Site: brandenburg
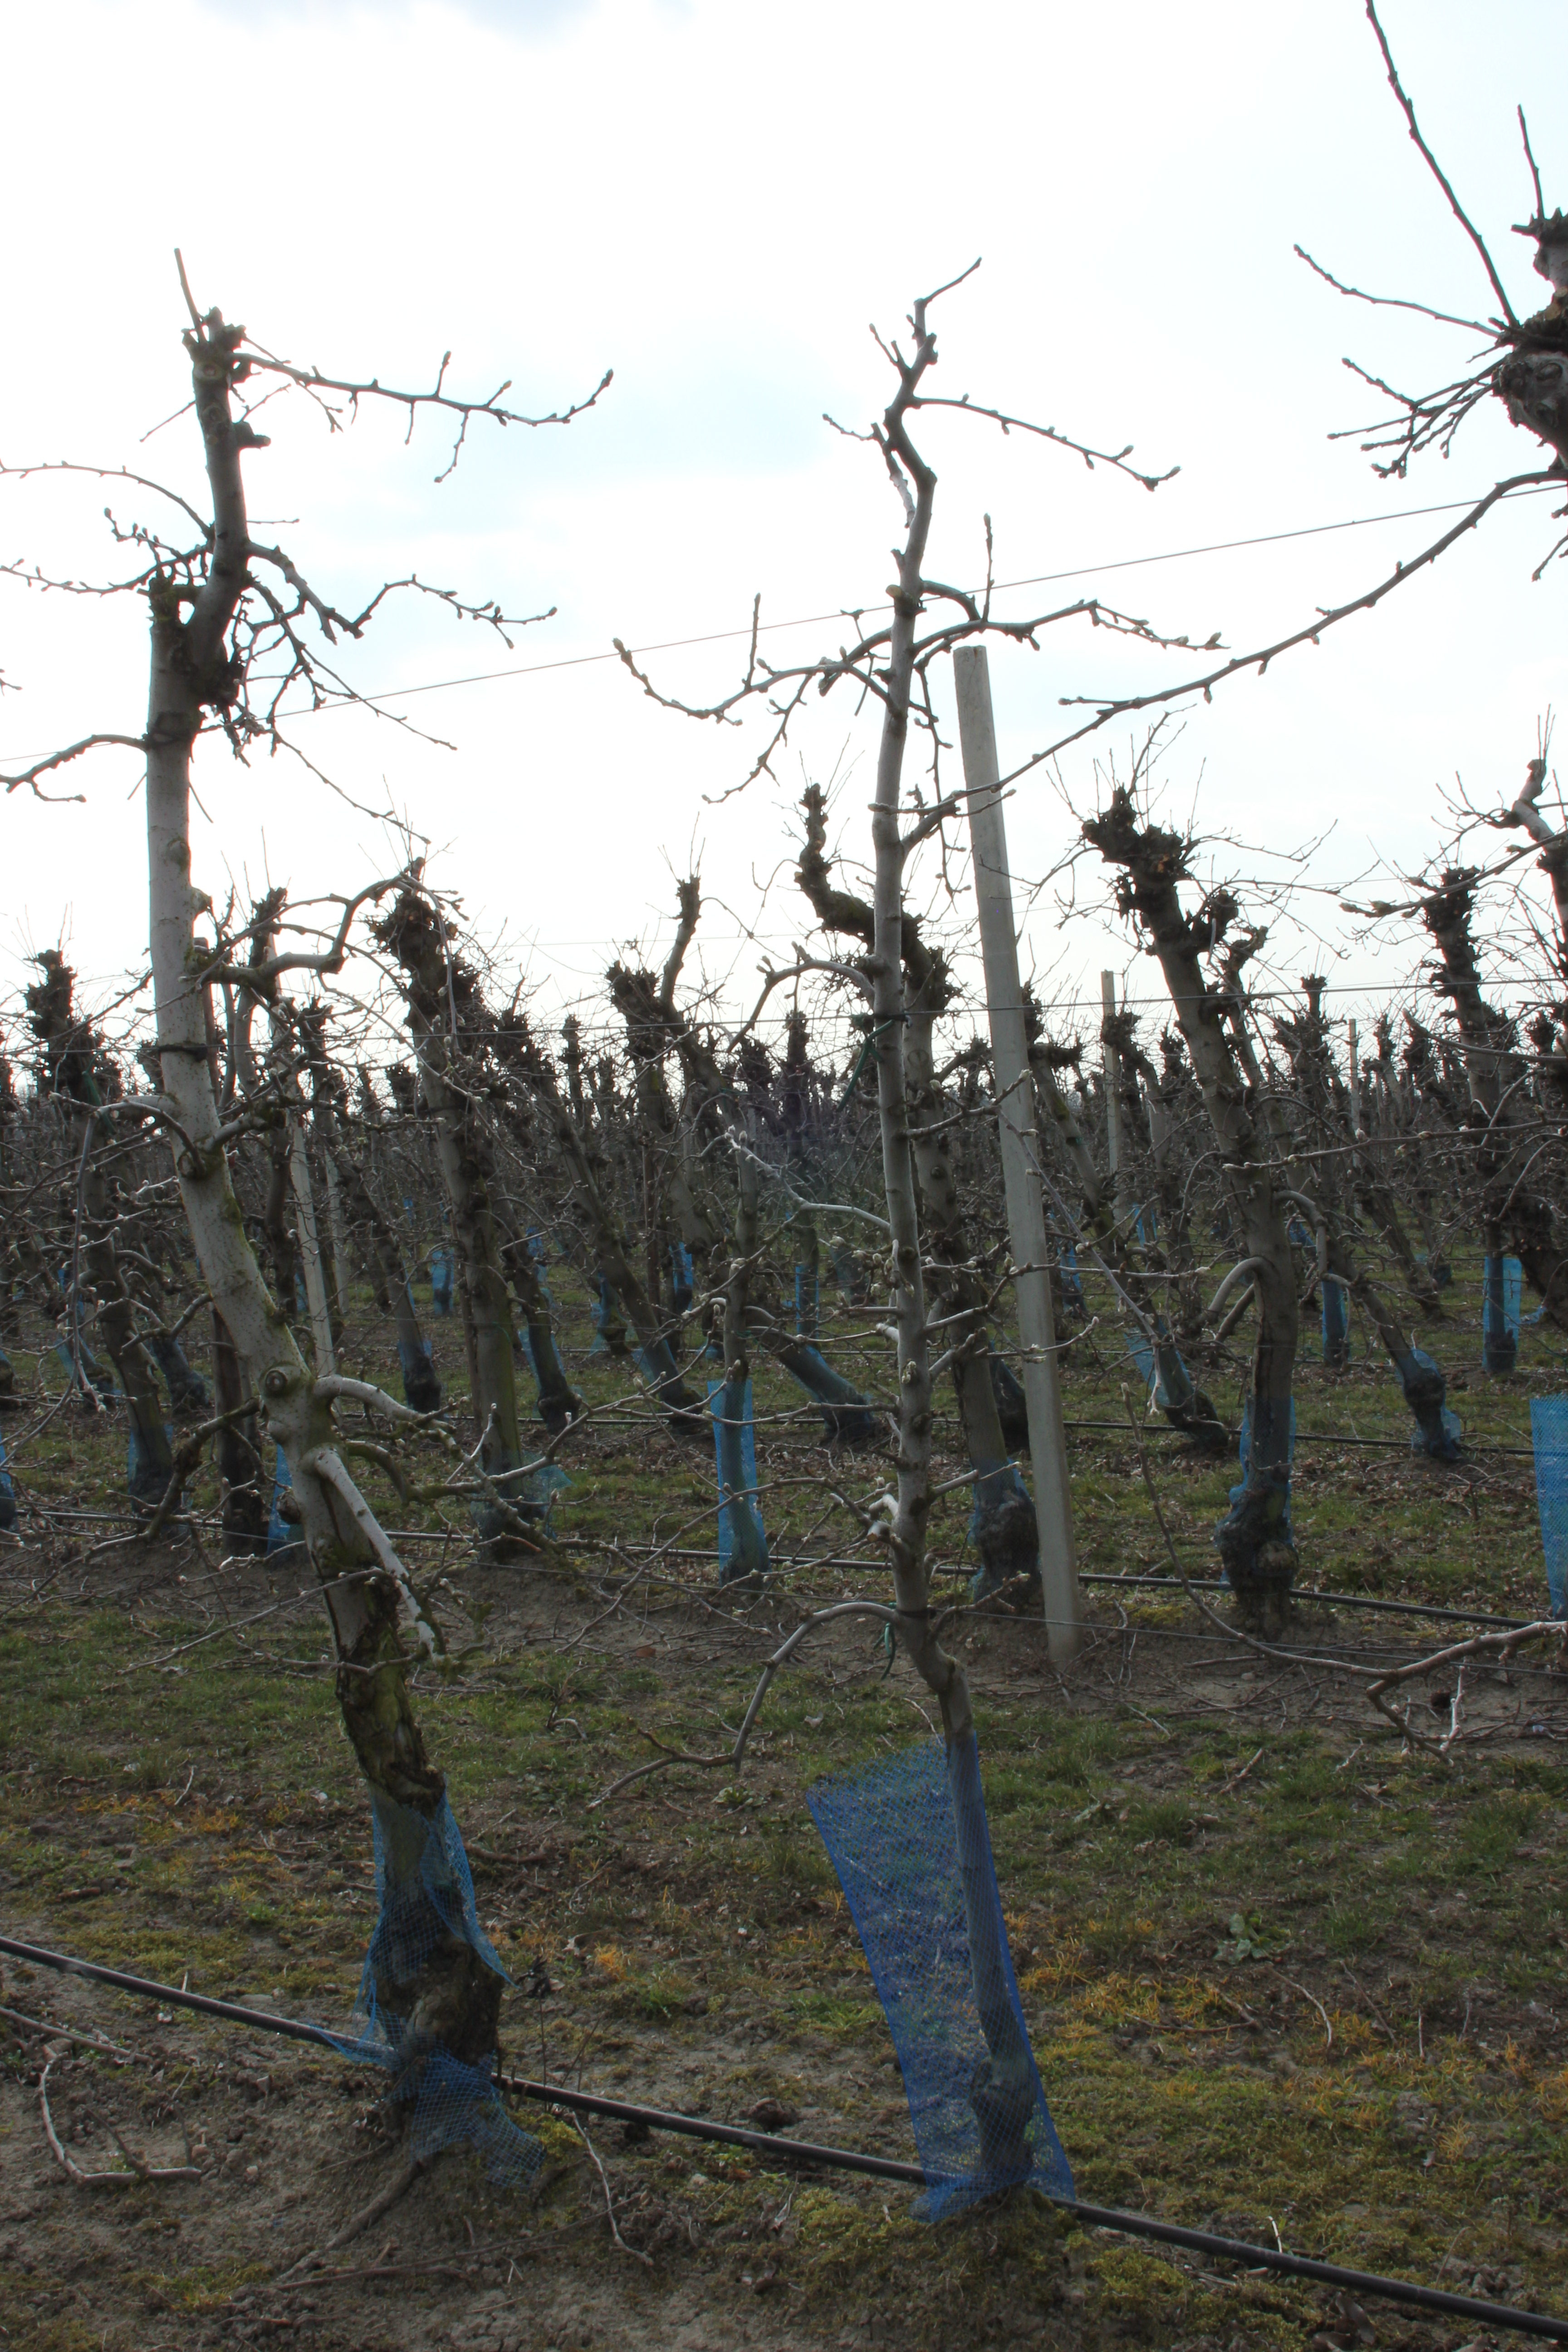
Growth stage (BBCH 03): Bud development